Midland Counties Railway

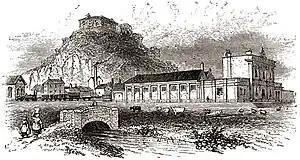
Nottingham Carrington Street railway station

Initially the railway ran into a temporary platform at Derby, but at Nottingham a magnificent terminus had been built in Carrington Street. The inaugural run took place from Nottingham on 30 May 1839, with a timetabled public service beginning on 4 June.